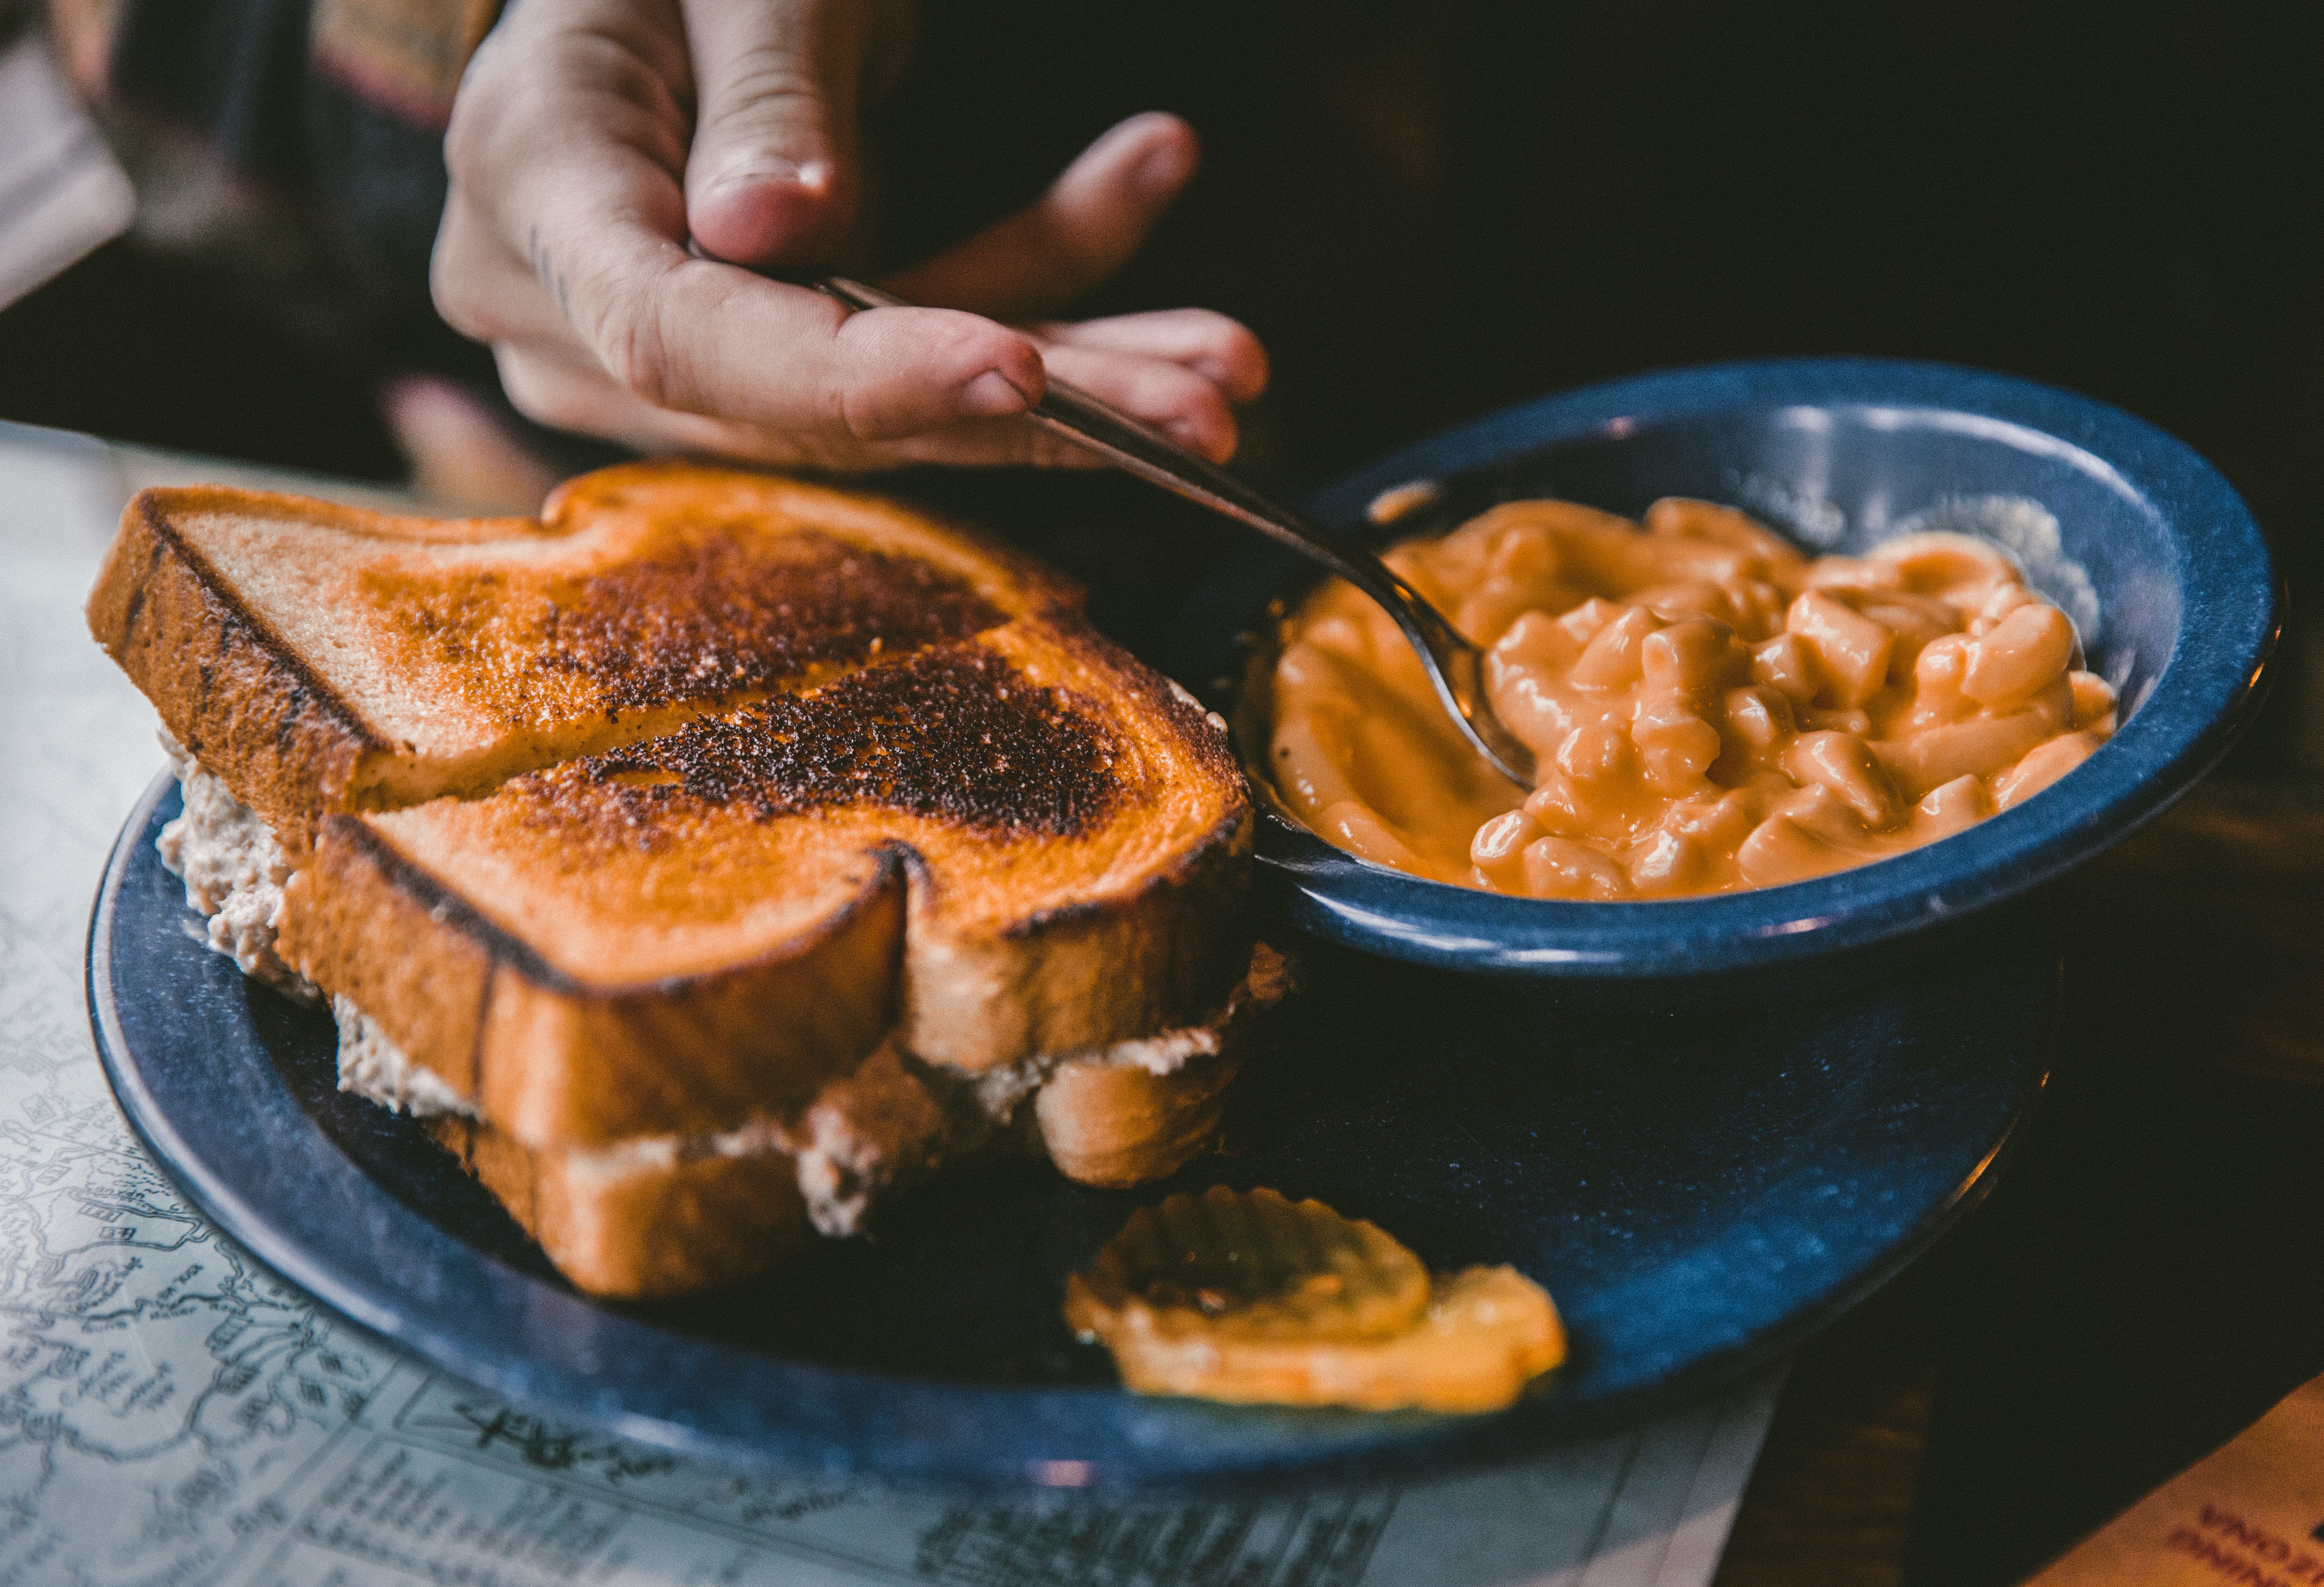
hand, bowl, dish, meal, food, produce, breakfast, cuisine, spopon, eating